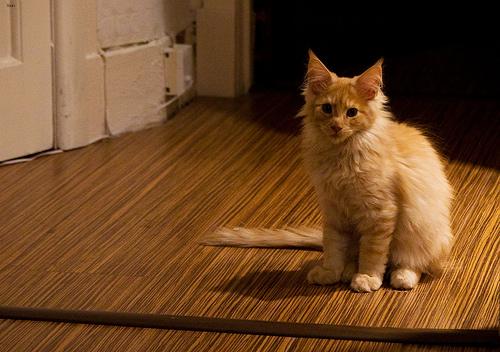
Breed: Maine Coon